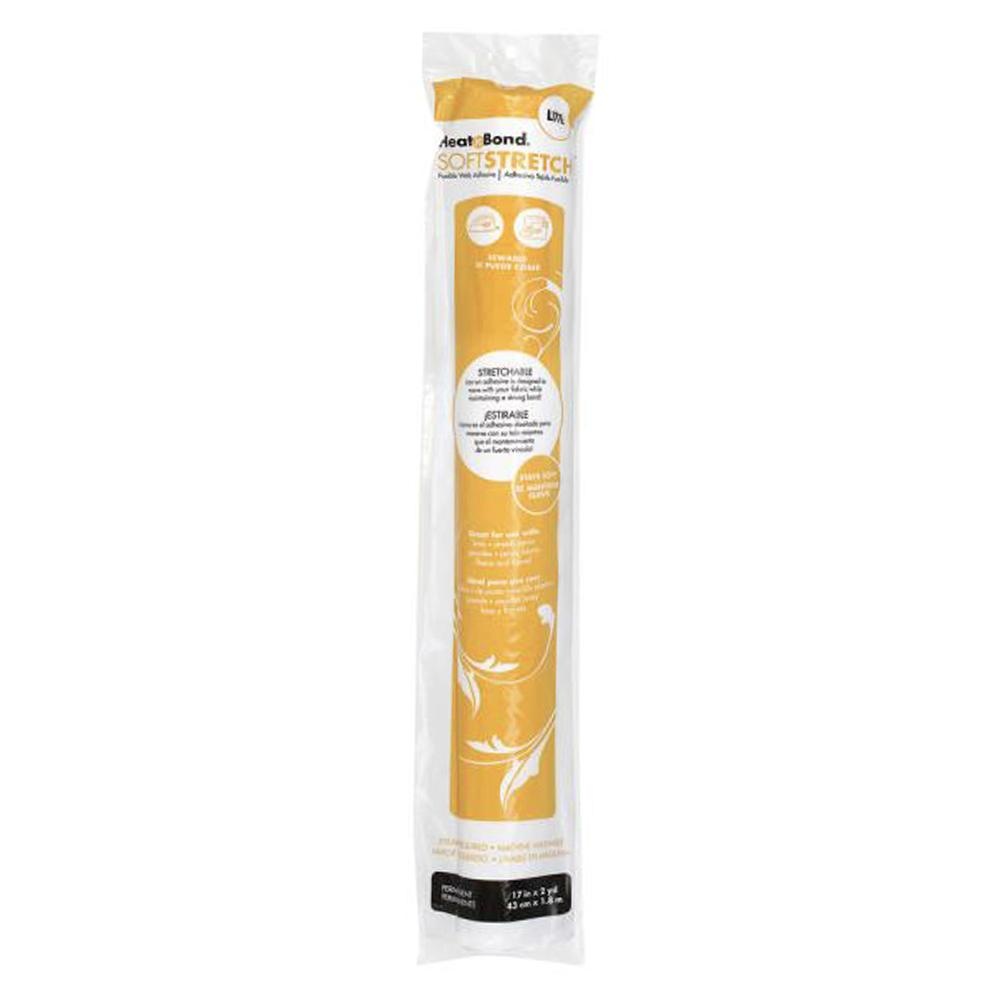
Soft Stretch ~ Fusible Web Adhesive
Size: 17" x 2yd Stretchable iron on adhesive is designed to move with your fabric while maintaining a strong bond. Great for use with knits, stretch denim, spandex, jersey fabrics, fleece and flannel
Brand: heatnbond
Category: Arts & Entertainment > Hobbies & Creative Arts > Arts & Crafts > Art & Crafting Materials > Crafting Adhesives & Magnets > Fusible Tape > Fusible Web Tape